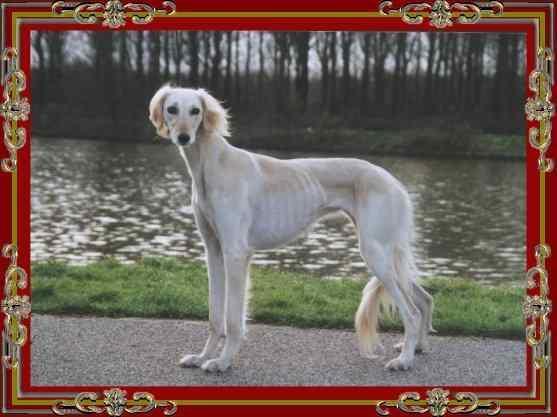
Saluki